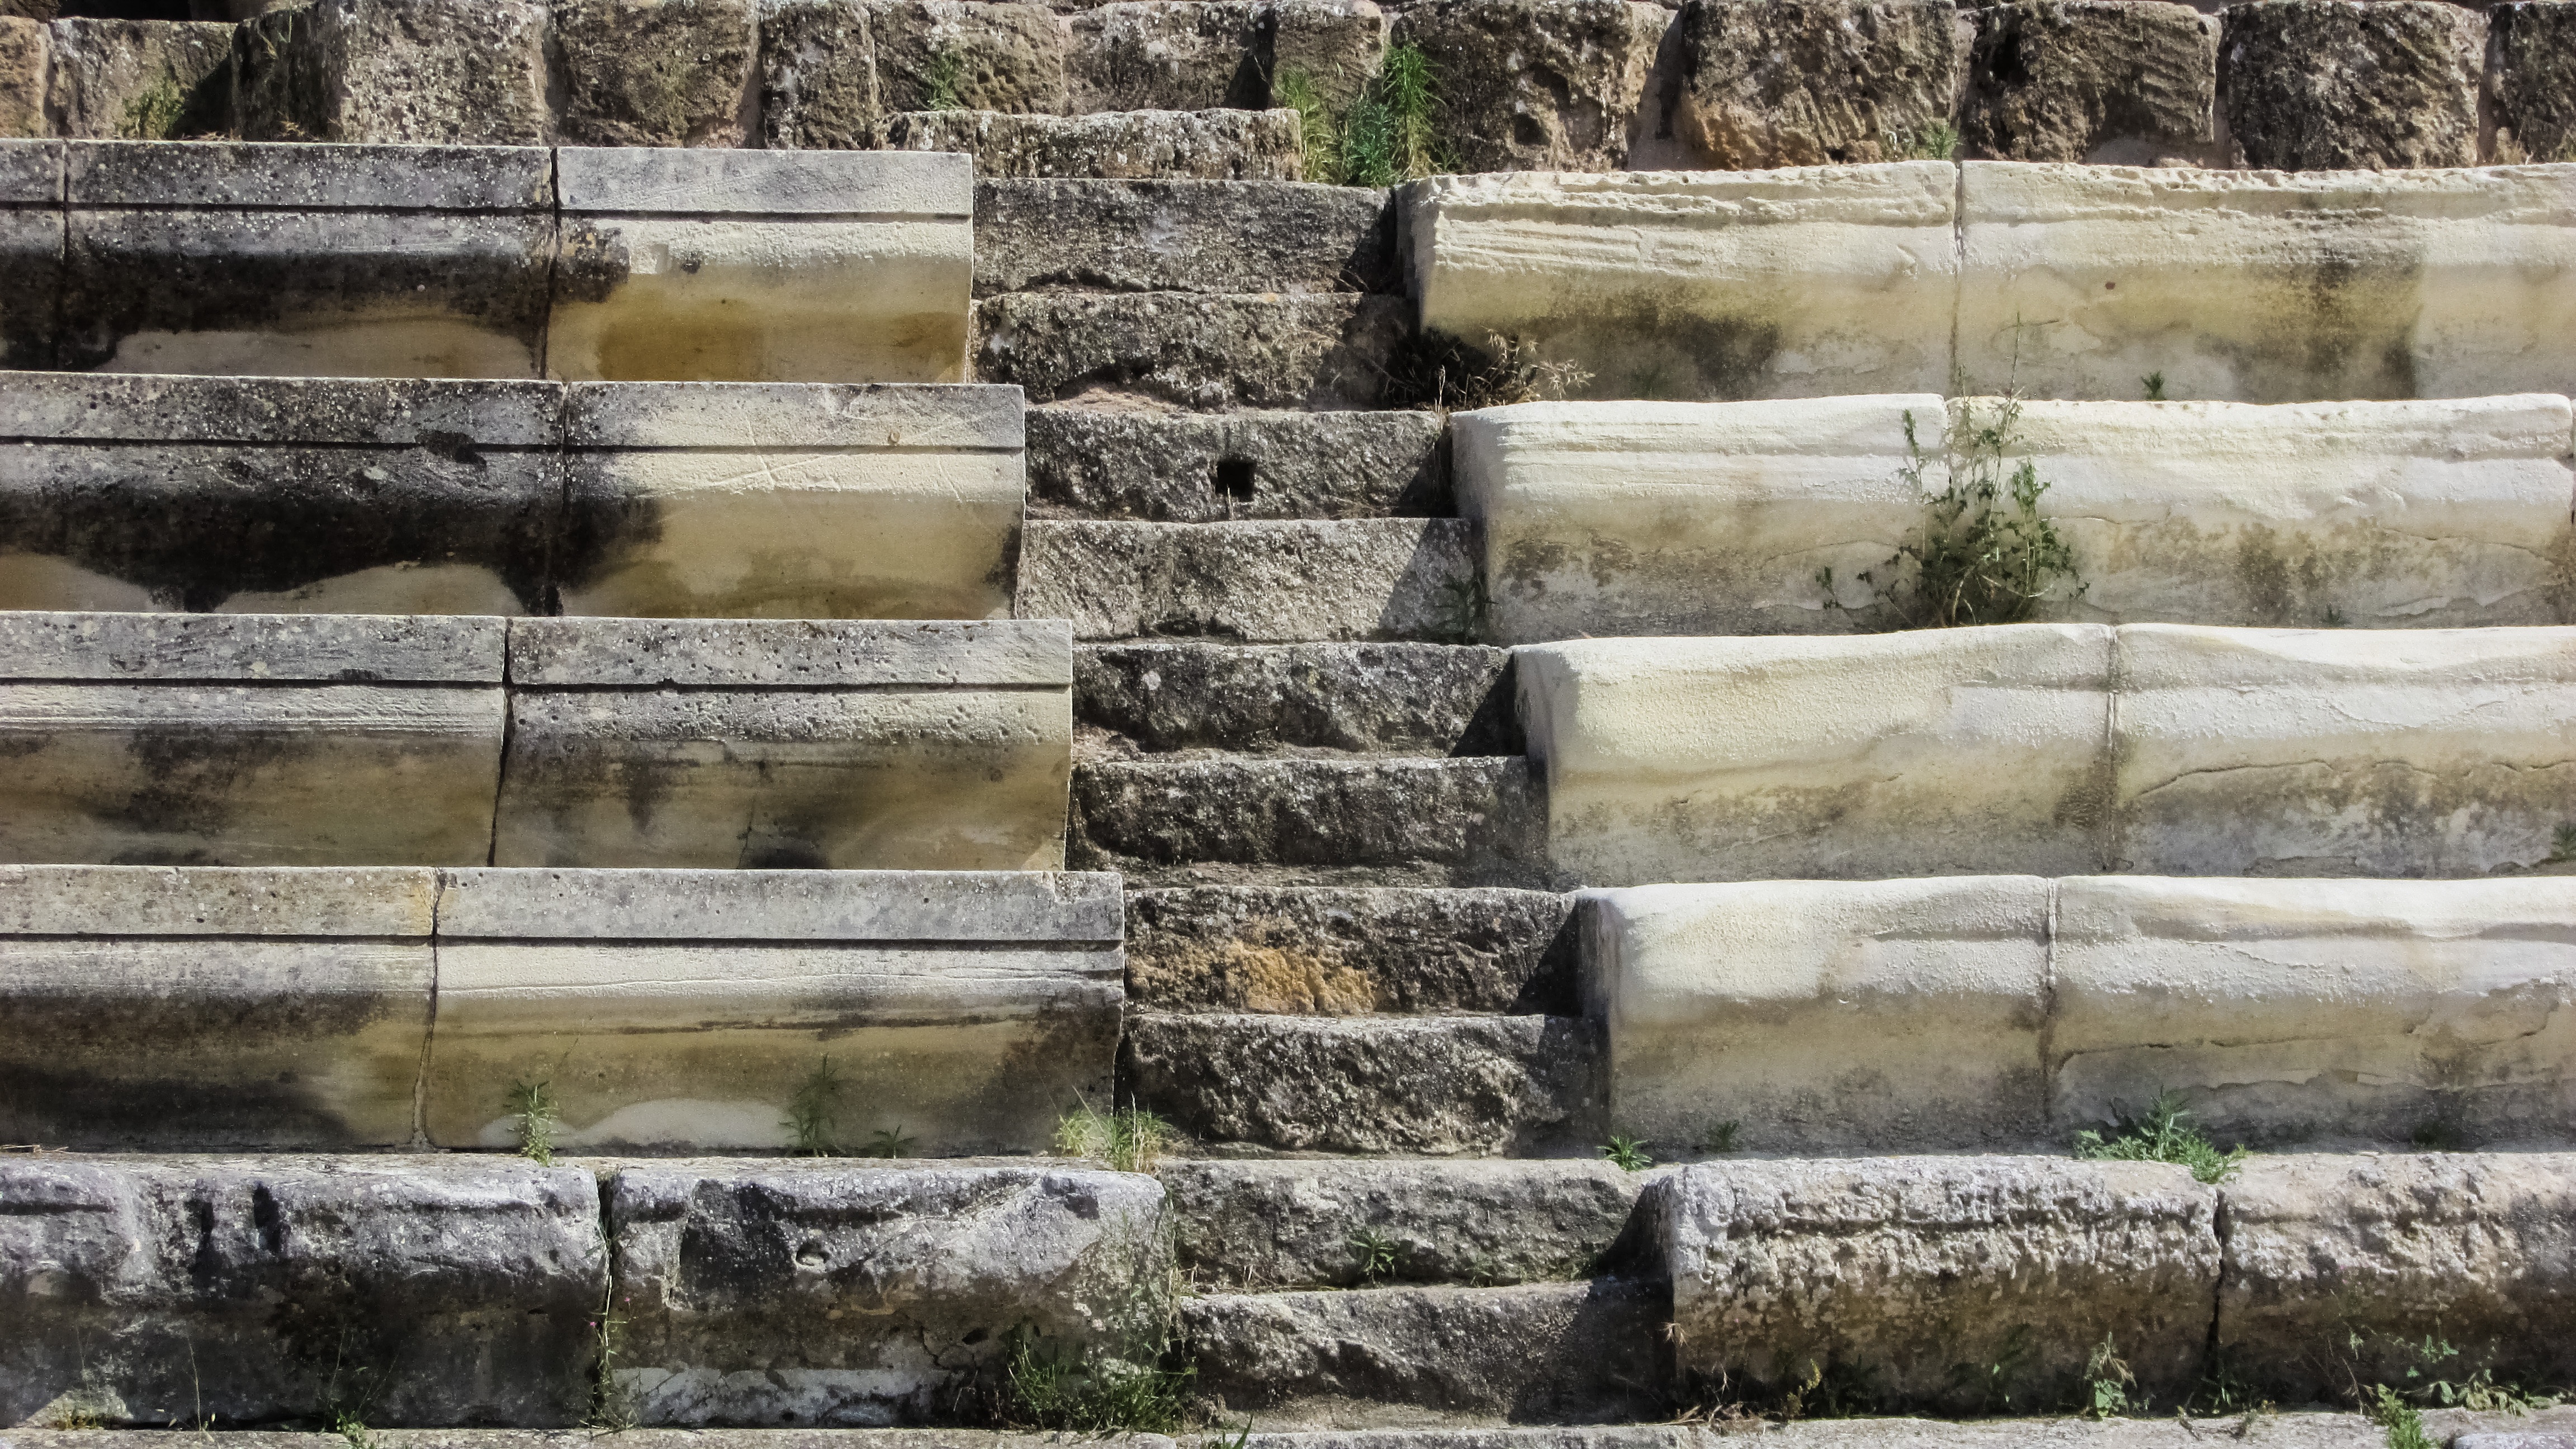
rock, wall, landmark, stone wall, tourism, brick, material, theatre, stand, archaeology, ruins, culture, brickwork, cyprus, archaeological, salamis, famagusta, ancient history